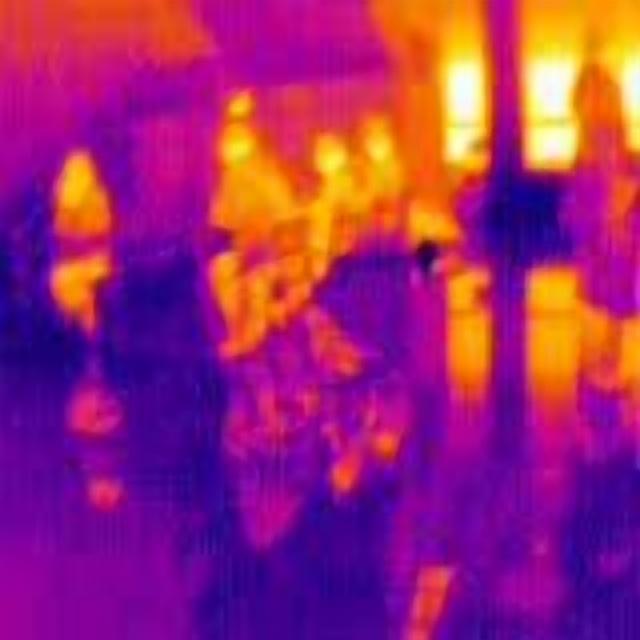
Detected objects:
label: person
label: person
label: person
label: person
label: person